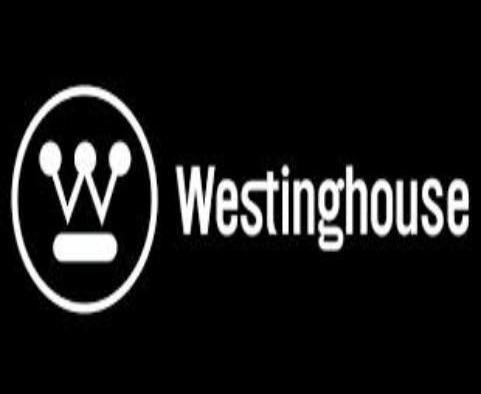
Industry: Electronic